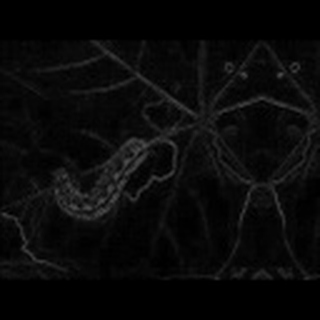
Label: cotton_army_worm